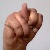
The image shows a hand gesture representing the letter 'N' in Indian Sign Language.